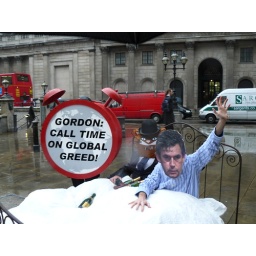
Gordon Brown in bed with a fat cat outside the Bank of England